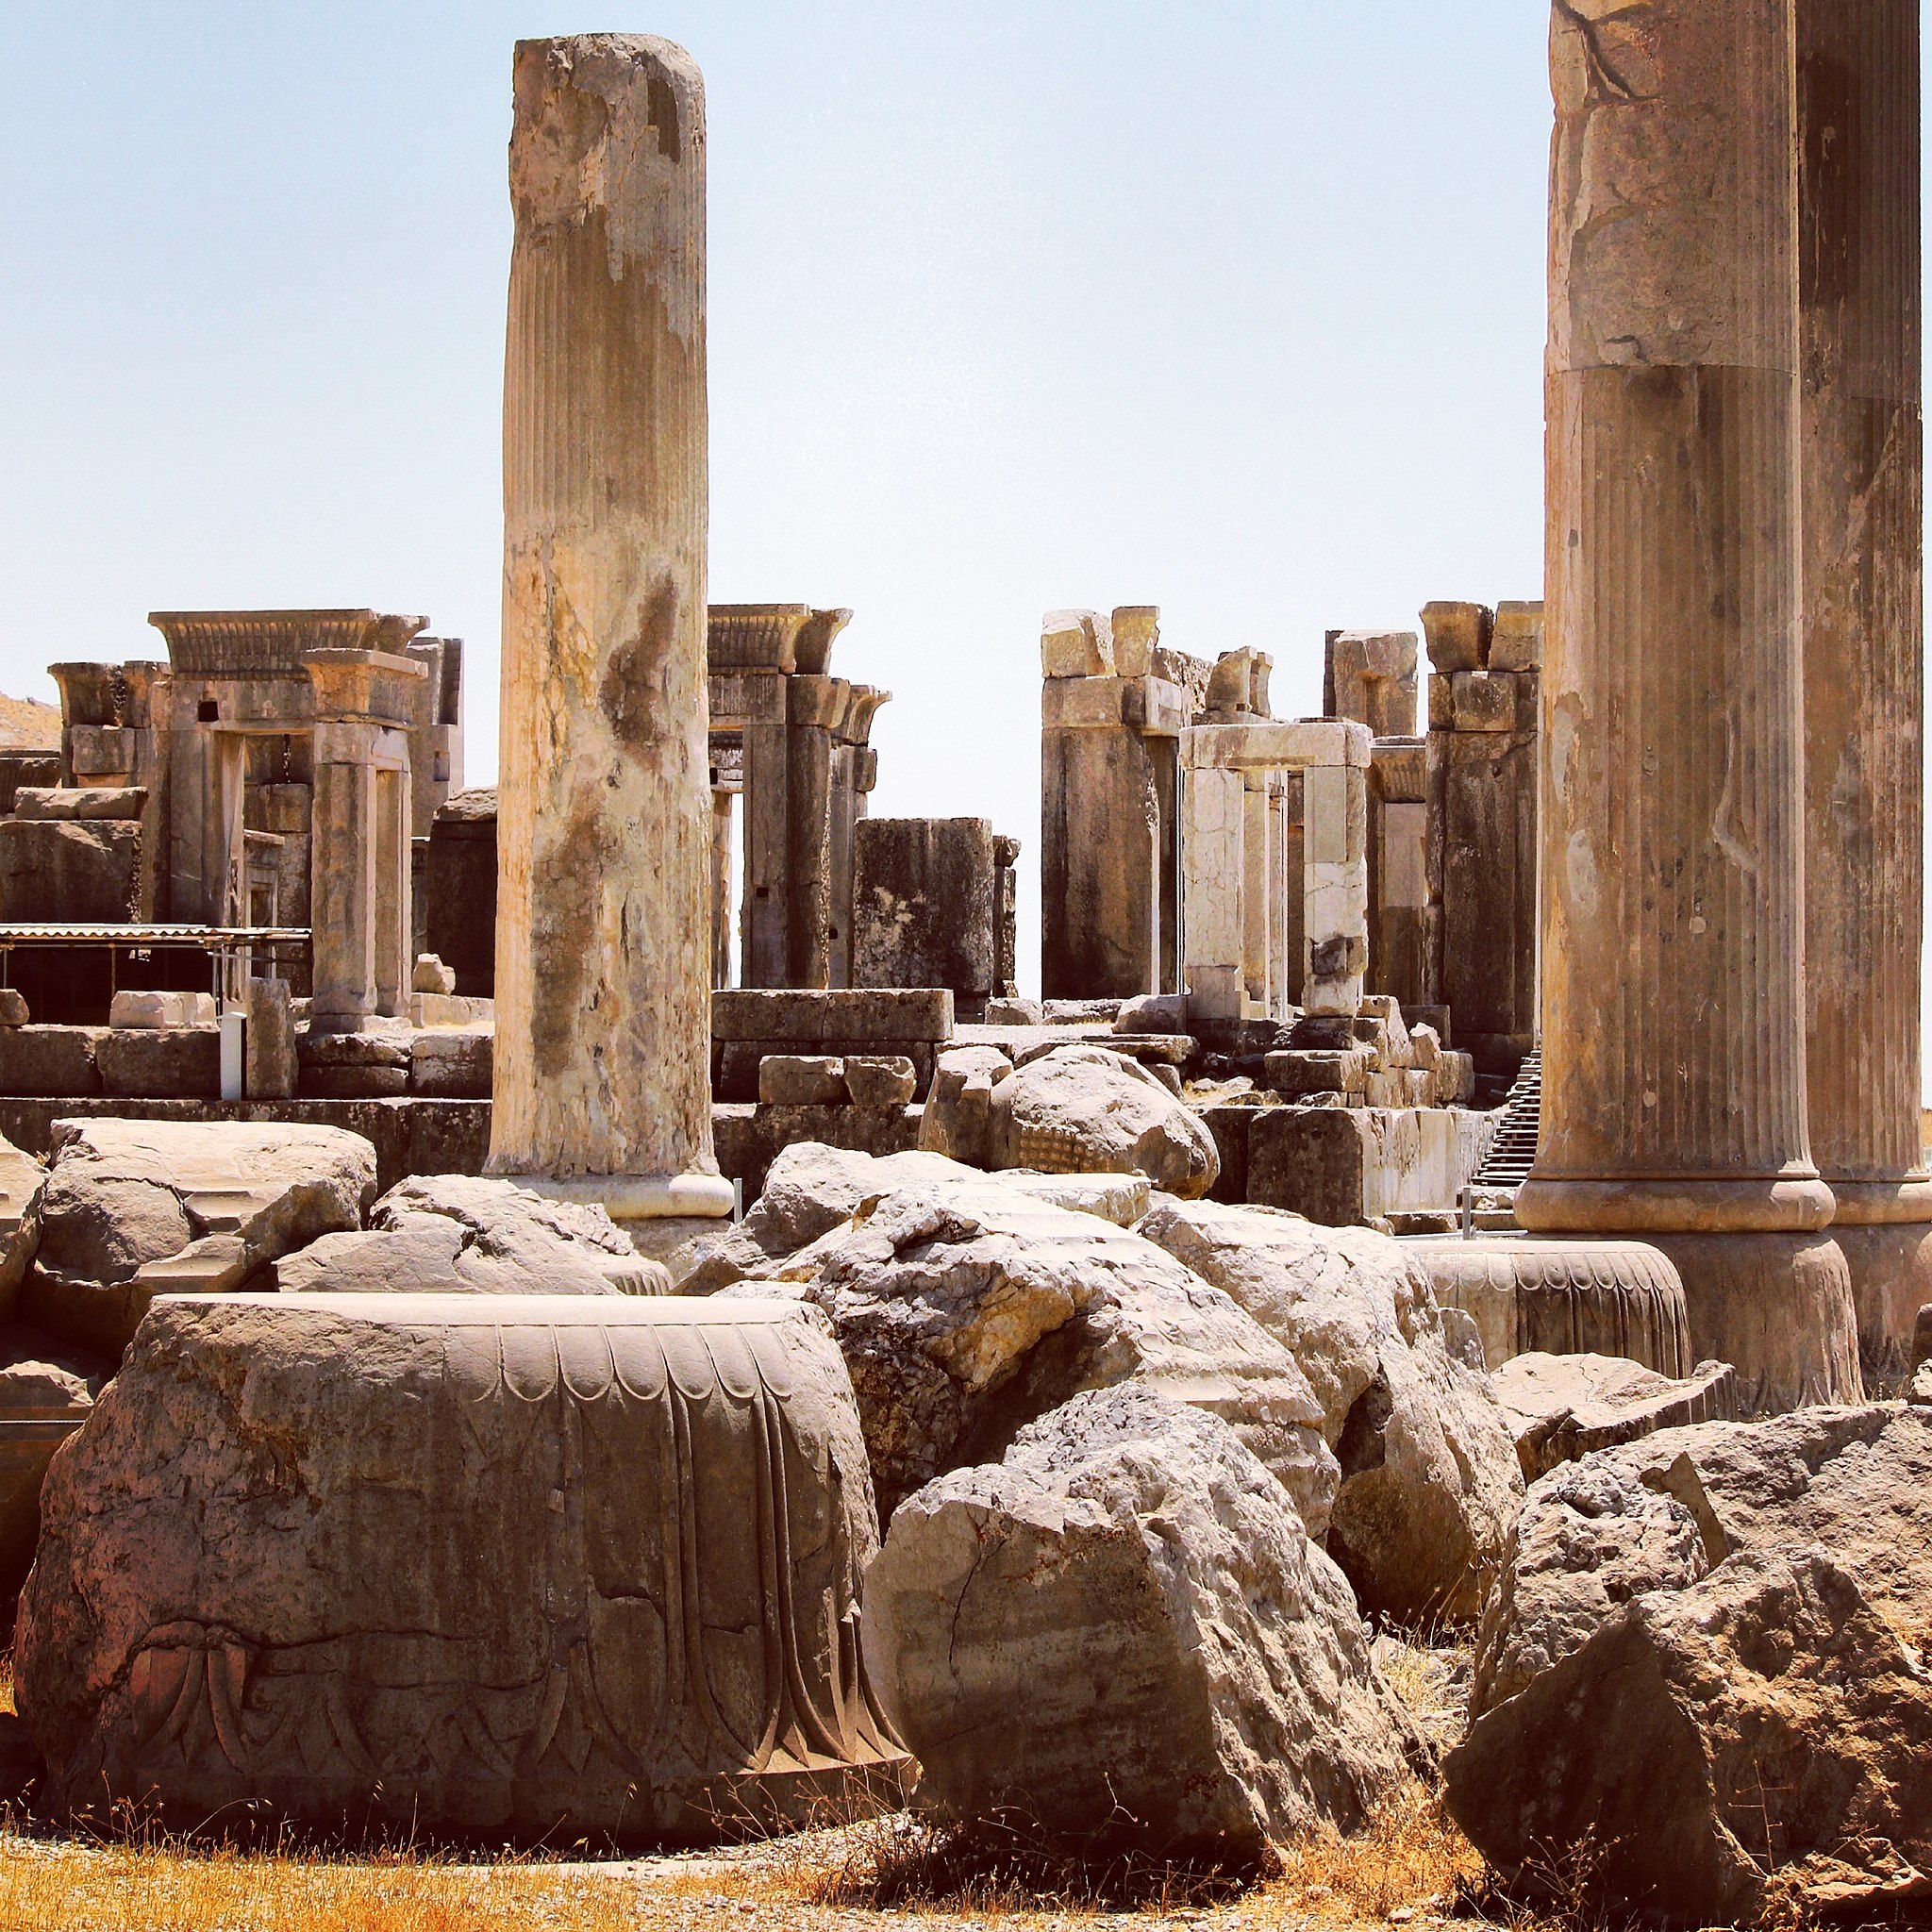
Title: Takht jamshid 4
Description: Takht jamshid
Date: 2015-10-02
Categories: Self-published work, 2015 in Persepolis, Details of Apadana of Persepolis